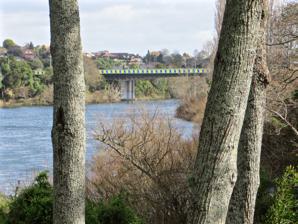
Building: Pukete Bridge
Country: New Zealand
Year built: 1996
Bridge Pukete Bridge South side of bridge from River Rd, with acoustic barrier of blue and yellow plastic panels, in 2015 Coordinates 37°44′35″S 175°15′14″E / 37.743°S 175.254°E / -37.743; 175.254 Carries Motor vehicles Crosses Waikato River Owner Hamilton City Council Preceded by Fairfield Bridge Followed by Pukete sewer bridge Characteristics Total length 158 metres (518 ft) Longest span 75 metres (246 ft) History Construction start January 1985 Construction end October 1996 Statistics Daily traffic 2004	22,247 2005	24,000 2006	25,200 2007	26,400 2008	26,300 2009	27,200 2010	28,100 2011	26,900 2012	25,300 2013	26,400 2014	33,000 Eastbound	Westbound 2015	12,900	12,900 2016	15,600	15,400 2017	17,600	18,700 2018	18,600	19,800 2019	14,600	21,700 2020	12,800	21,200 2021	10,400	11,200 2022	16,900	18,500 Location Pukete Bridge is a concrete box girder bridge in Hamilton , New Zealand, spanning the Waikato River . The bridge connects the western and eastern stretches of Wairere Drive. In February 2011 an upgrade began including expand the number of lanes from two to four. It was originally expected to be completed in late 2013, but was finished in May 2013. During the early part of 2011 thousands of tonnes of earth were removed by truck and taken 3 km to build up 2 large earth ramps as part of the New Zealand State Highway 1 bypass at Horotiu . As the original road had been built largely in a gully, this included the removal of trees and other vegetation  planted on the gully sides to block traffic noise. The existing cycle lane will be incorporated in the new roadway and a new three-metre-wide cycle and pedestrian clip-on added on the southern side of the bridge. By Easter 2013 4 laning was complete. The cycle lane has acoustic barrier of blue and yellow plastic panels which prevent views of the river from vehicles on the south side.  The yellow panels signify the kowhai trees lining the banks of the river, and the blue panels represent the water and sky. The north side of the bridge has been lined with crash barriers to prevent cars crashing into the river after an accident. A driver was killed in 2012 after her 4-wheel drive went out of control and plunged through the barrier into the river. Traffic at Pukete Bridge in 2006 was 25,200 vehicles a day. In 2018 it was 38,400. References